Manglawar

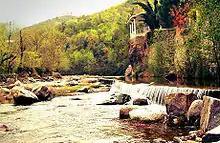
Glimpse of Khambo Dand Manglawar

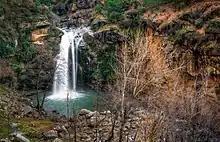
The village is near the Shingrai waterfall.

Manglawar is divided into sub-parts for better administrative hold. Manglawar is divided on the basis of two systems: